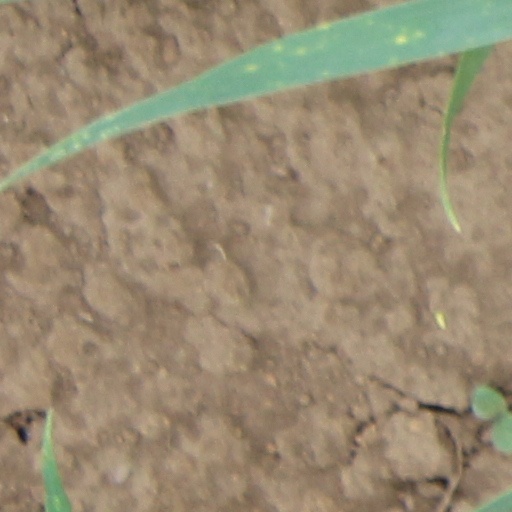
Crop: wheat